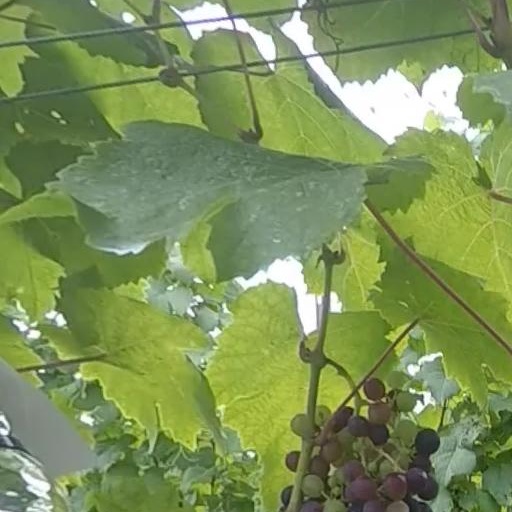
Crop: grape